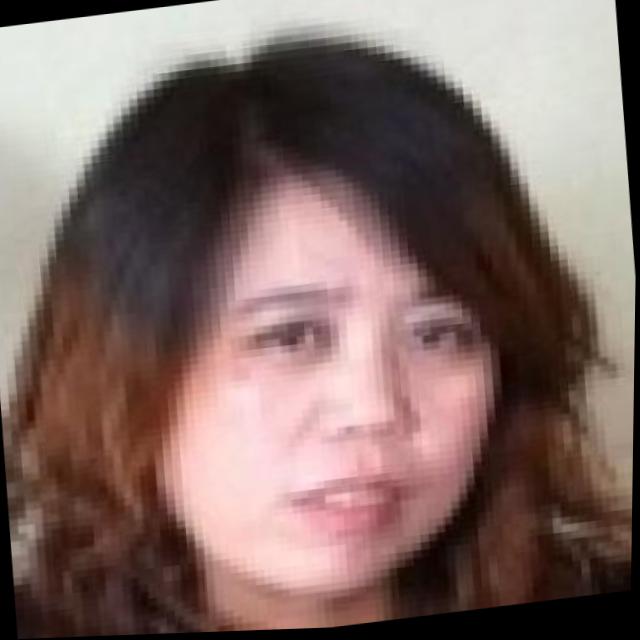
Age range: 45-64